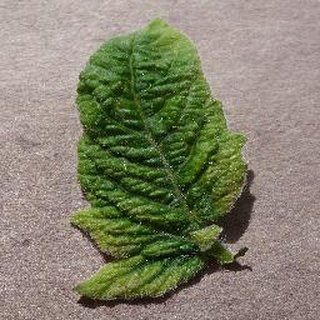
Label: tomato_yellow_leaf_curl_virus